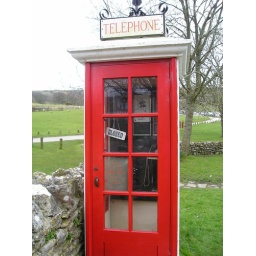
in 1927 A stir was caused when a public telephone box was installed outside Tyneham post office.